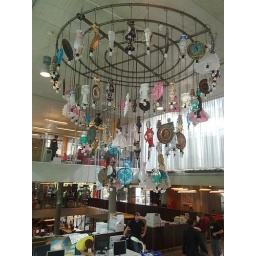
Odd lamp hanging above our new office